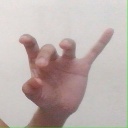
अक्षर: ओ